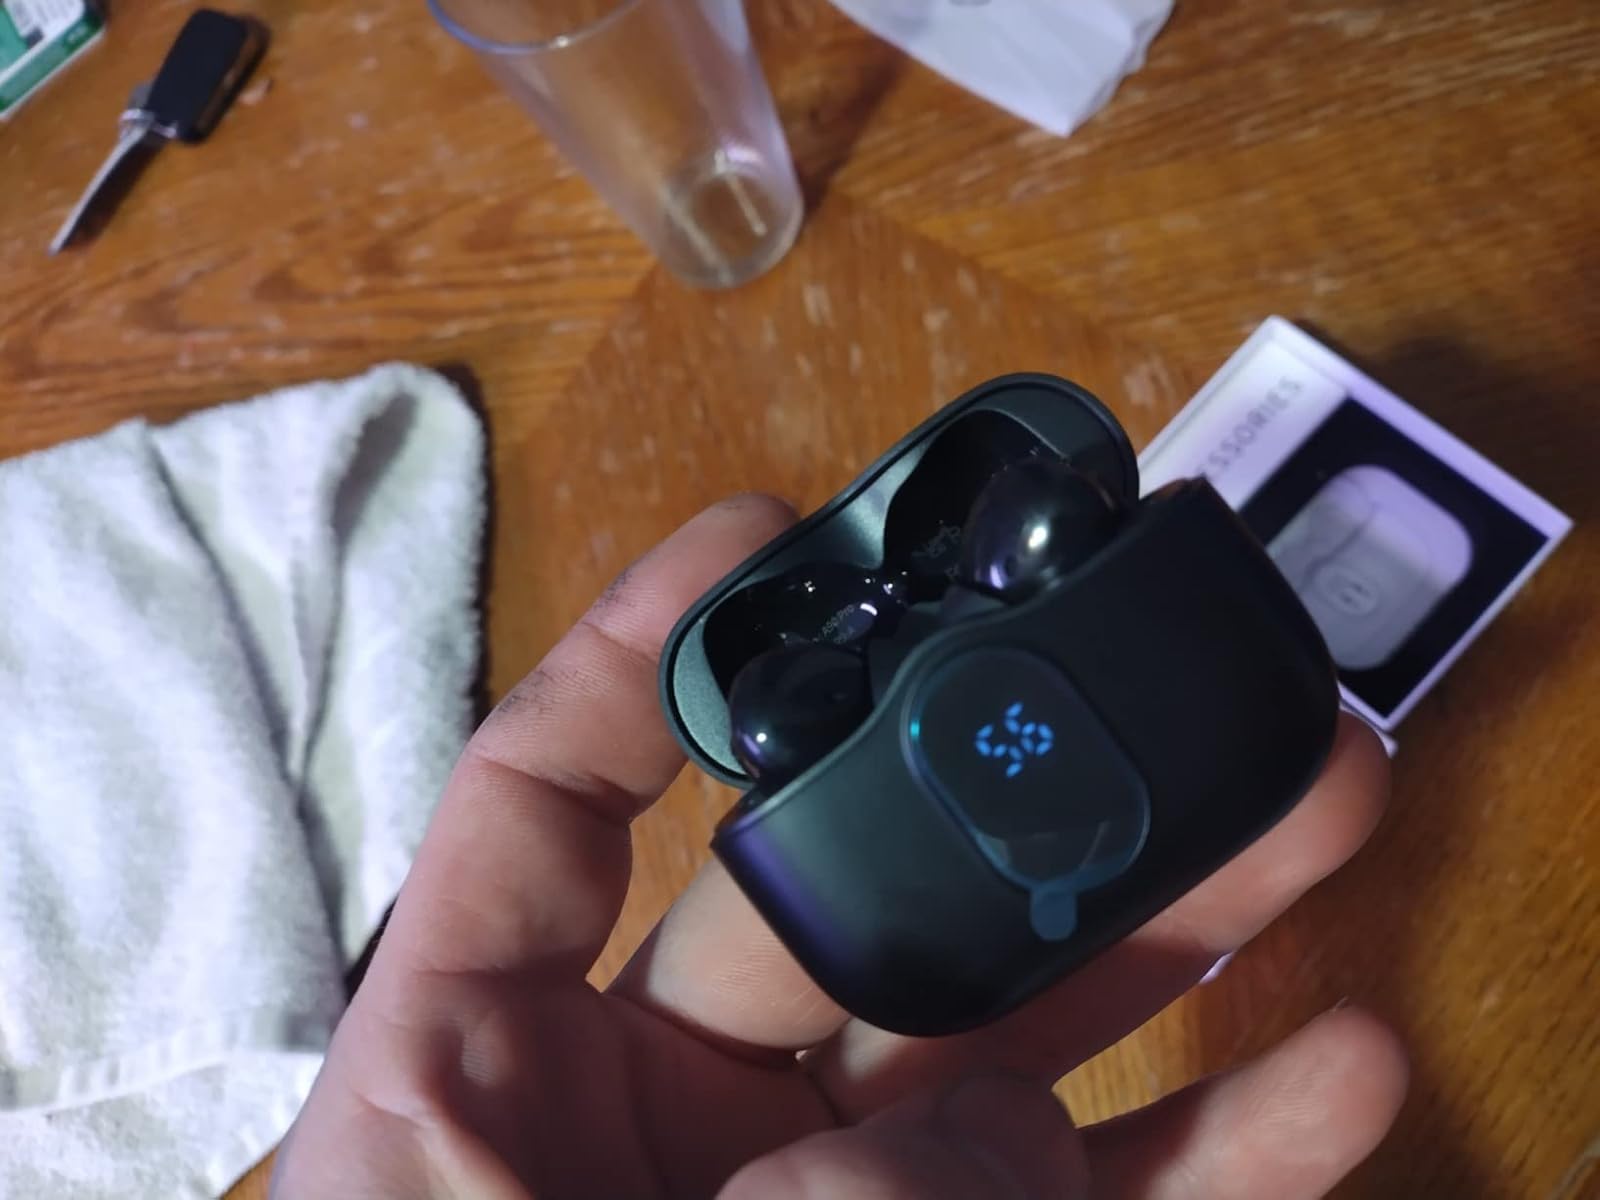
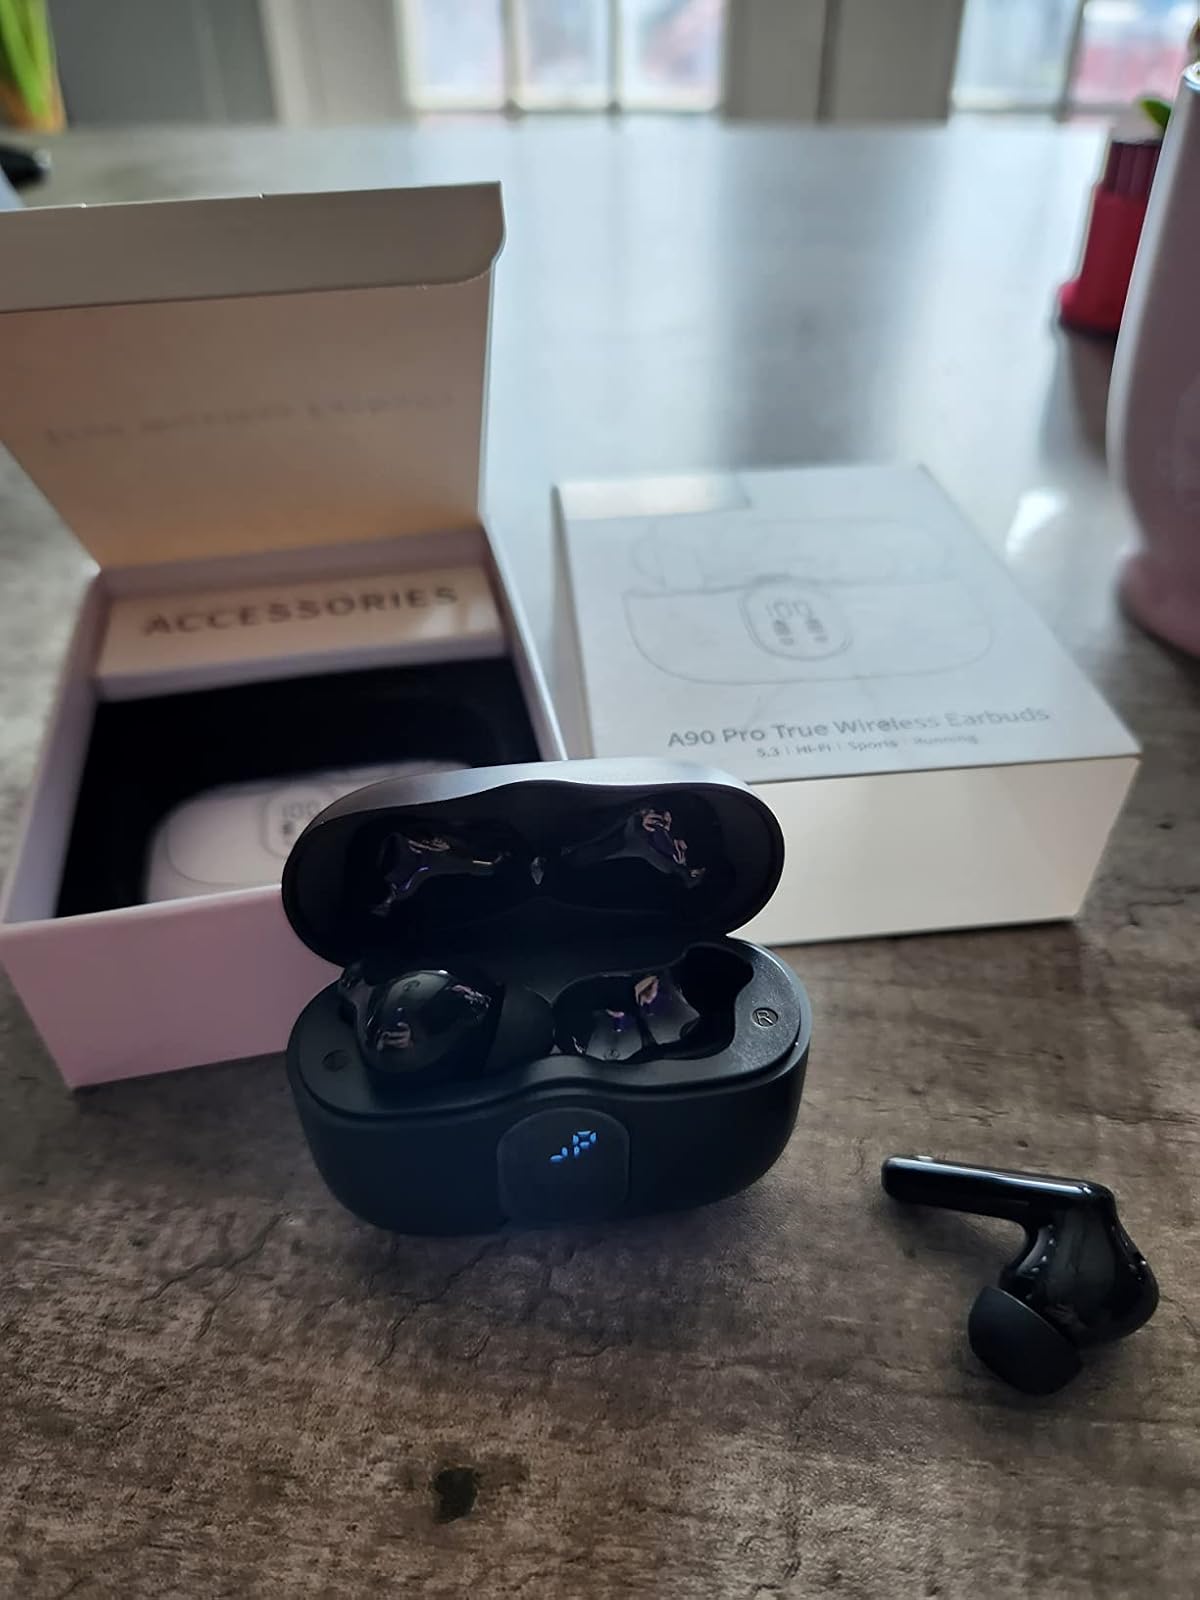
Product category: earbuds
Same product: yes